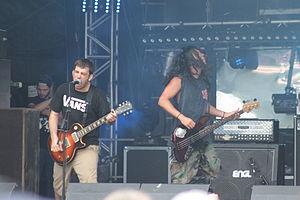
Aaron Dalbec et Brendan Maguire,Bane, fr:Helfest 2013, Fr-44-Clisson.
Bane, est un groupe de punk hardcore américain, originaire de Worcester, dans le Massachusetts. Bane est un projet parallèle formé en 1995, par Aaron Dalbec et Matt Firestone. Le groupe se sépare en 2016.